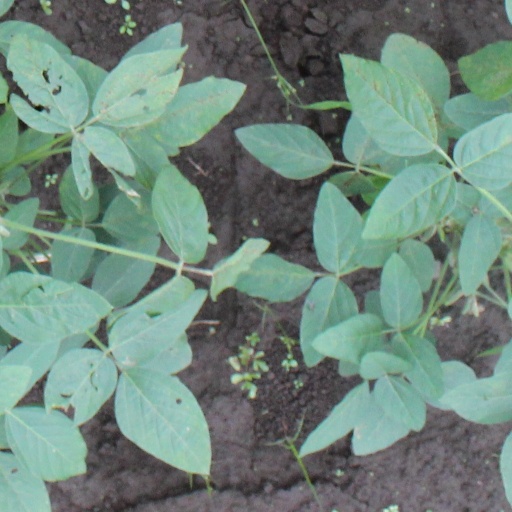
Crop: soybean